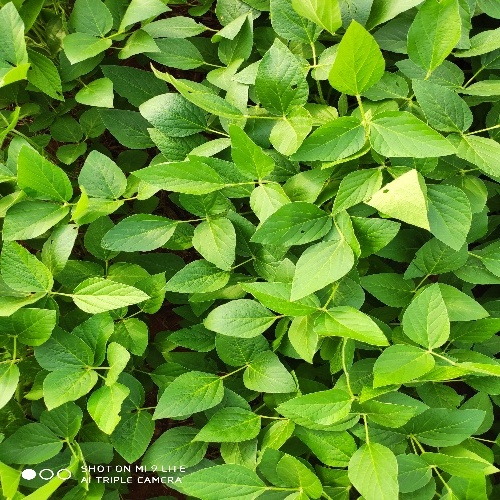
Label: Diabrotica_speciosa